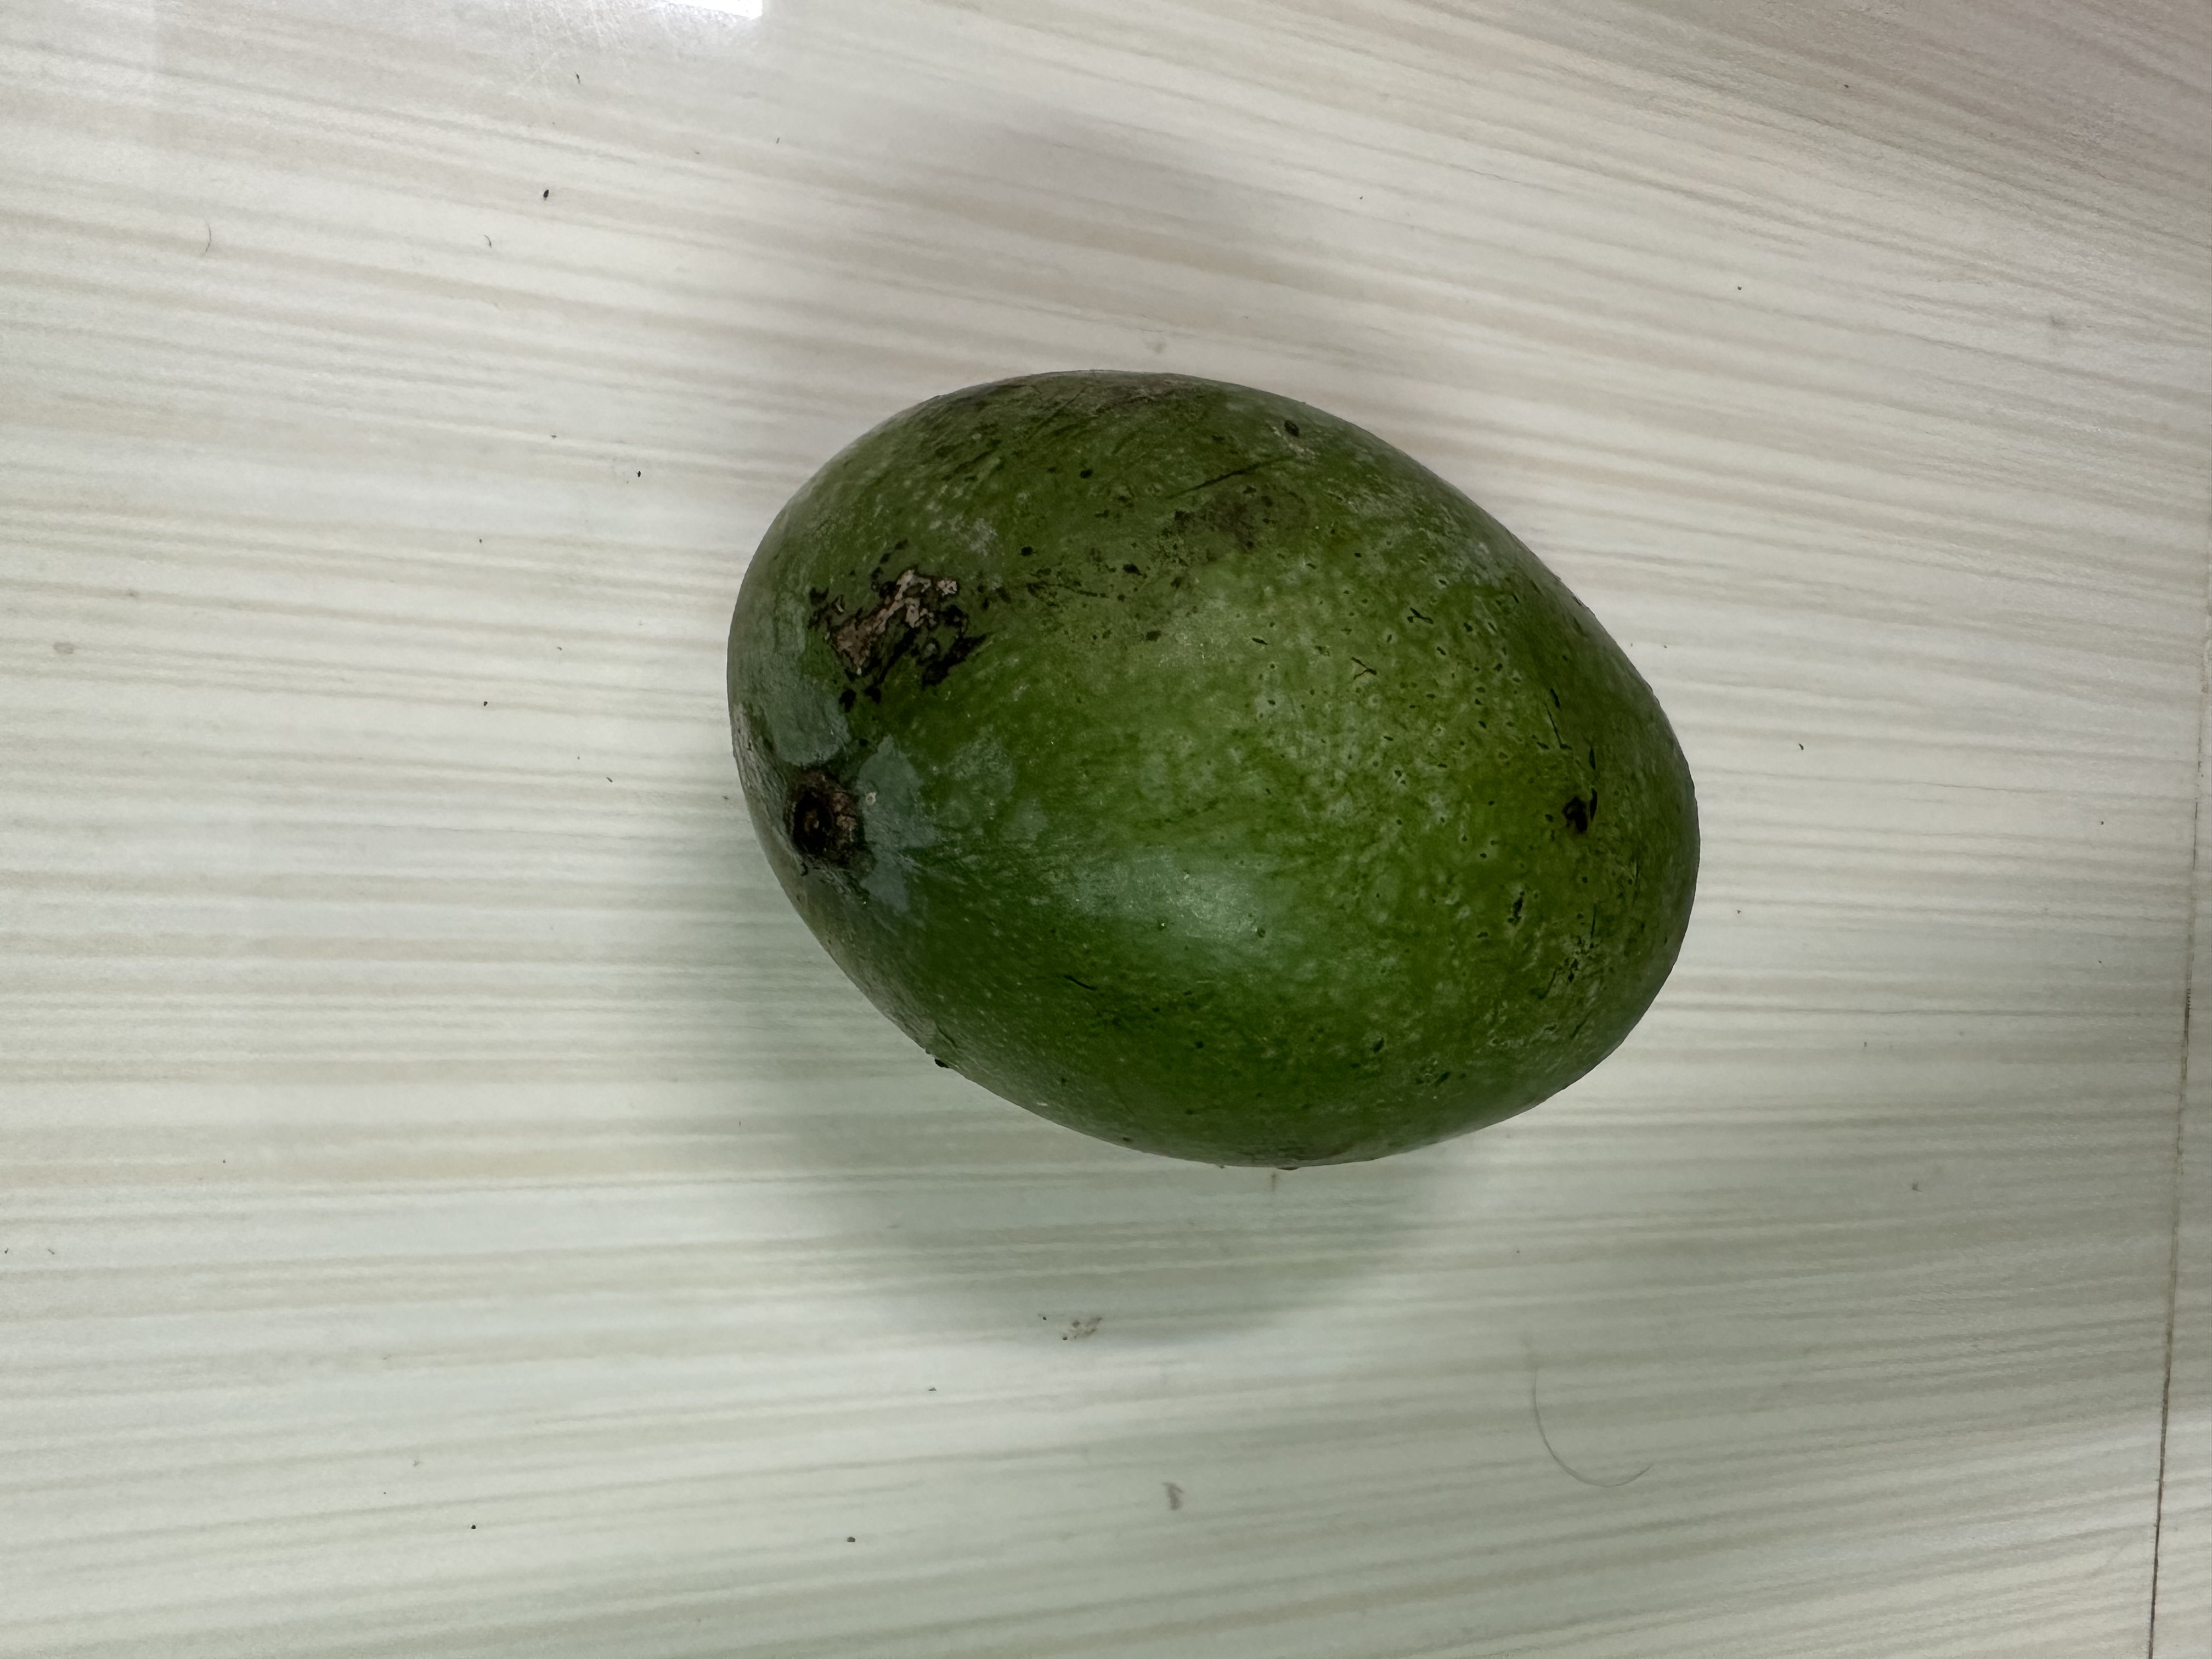
Mango variety: Amrapali